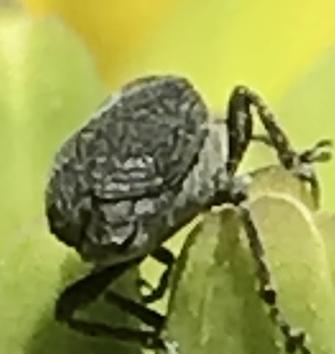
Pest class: Cabbage_seedpod_weevil